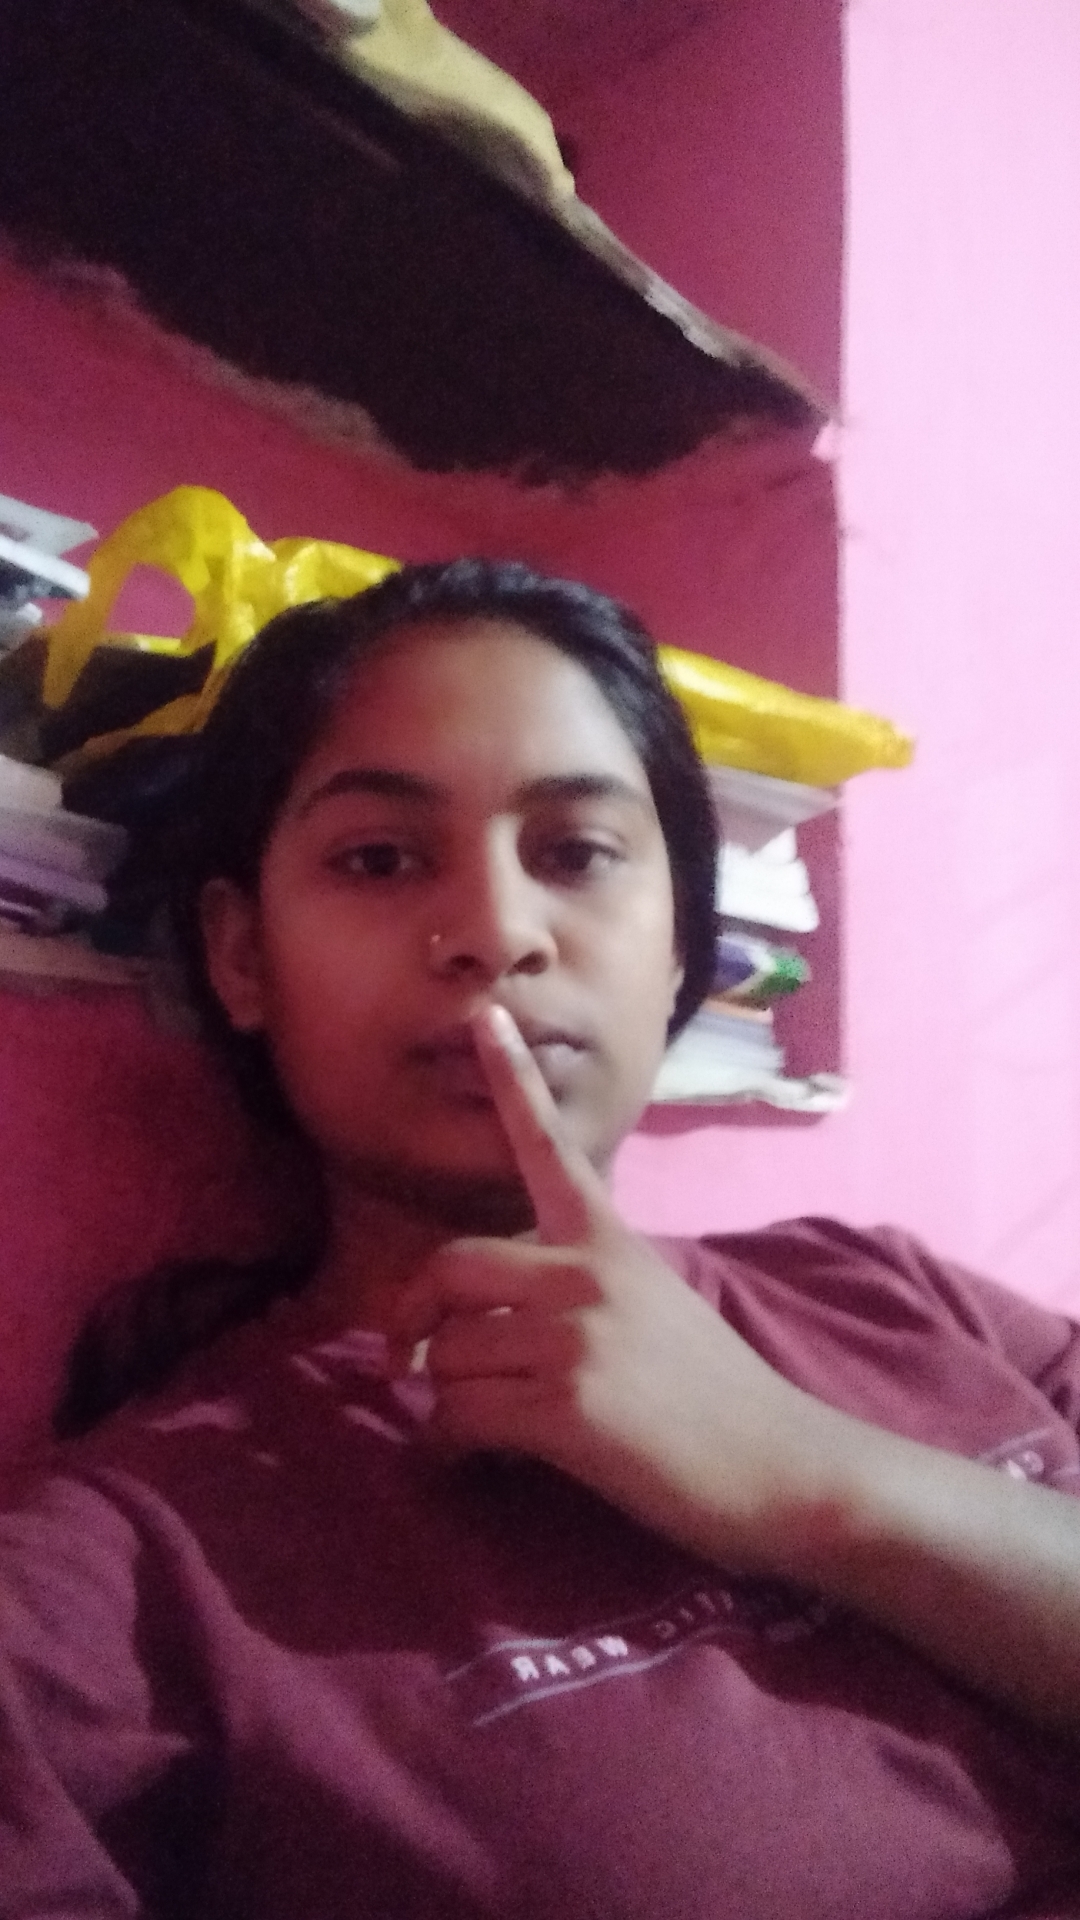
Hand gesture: mute